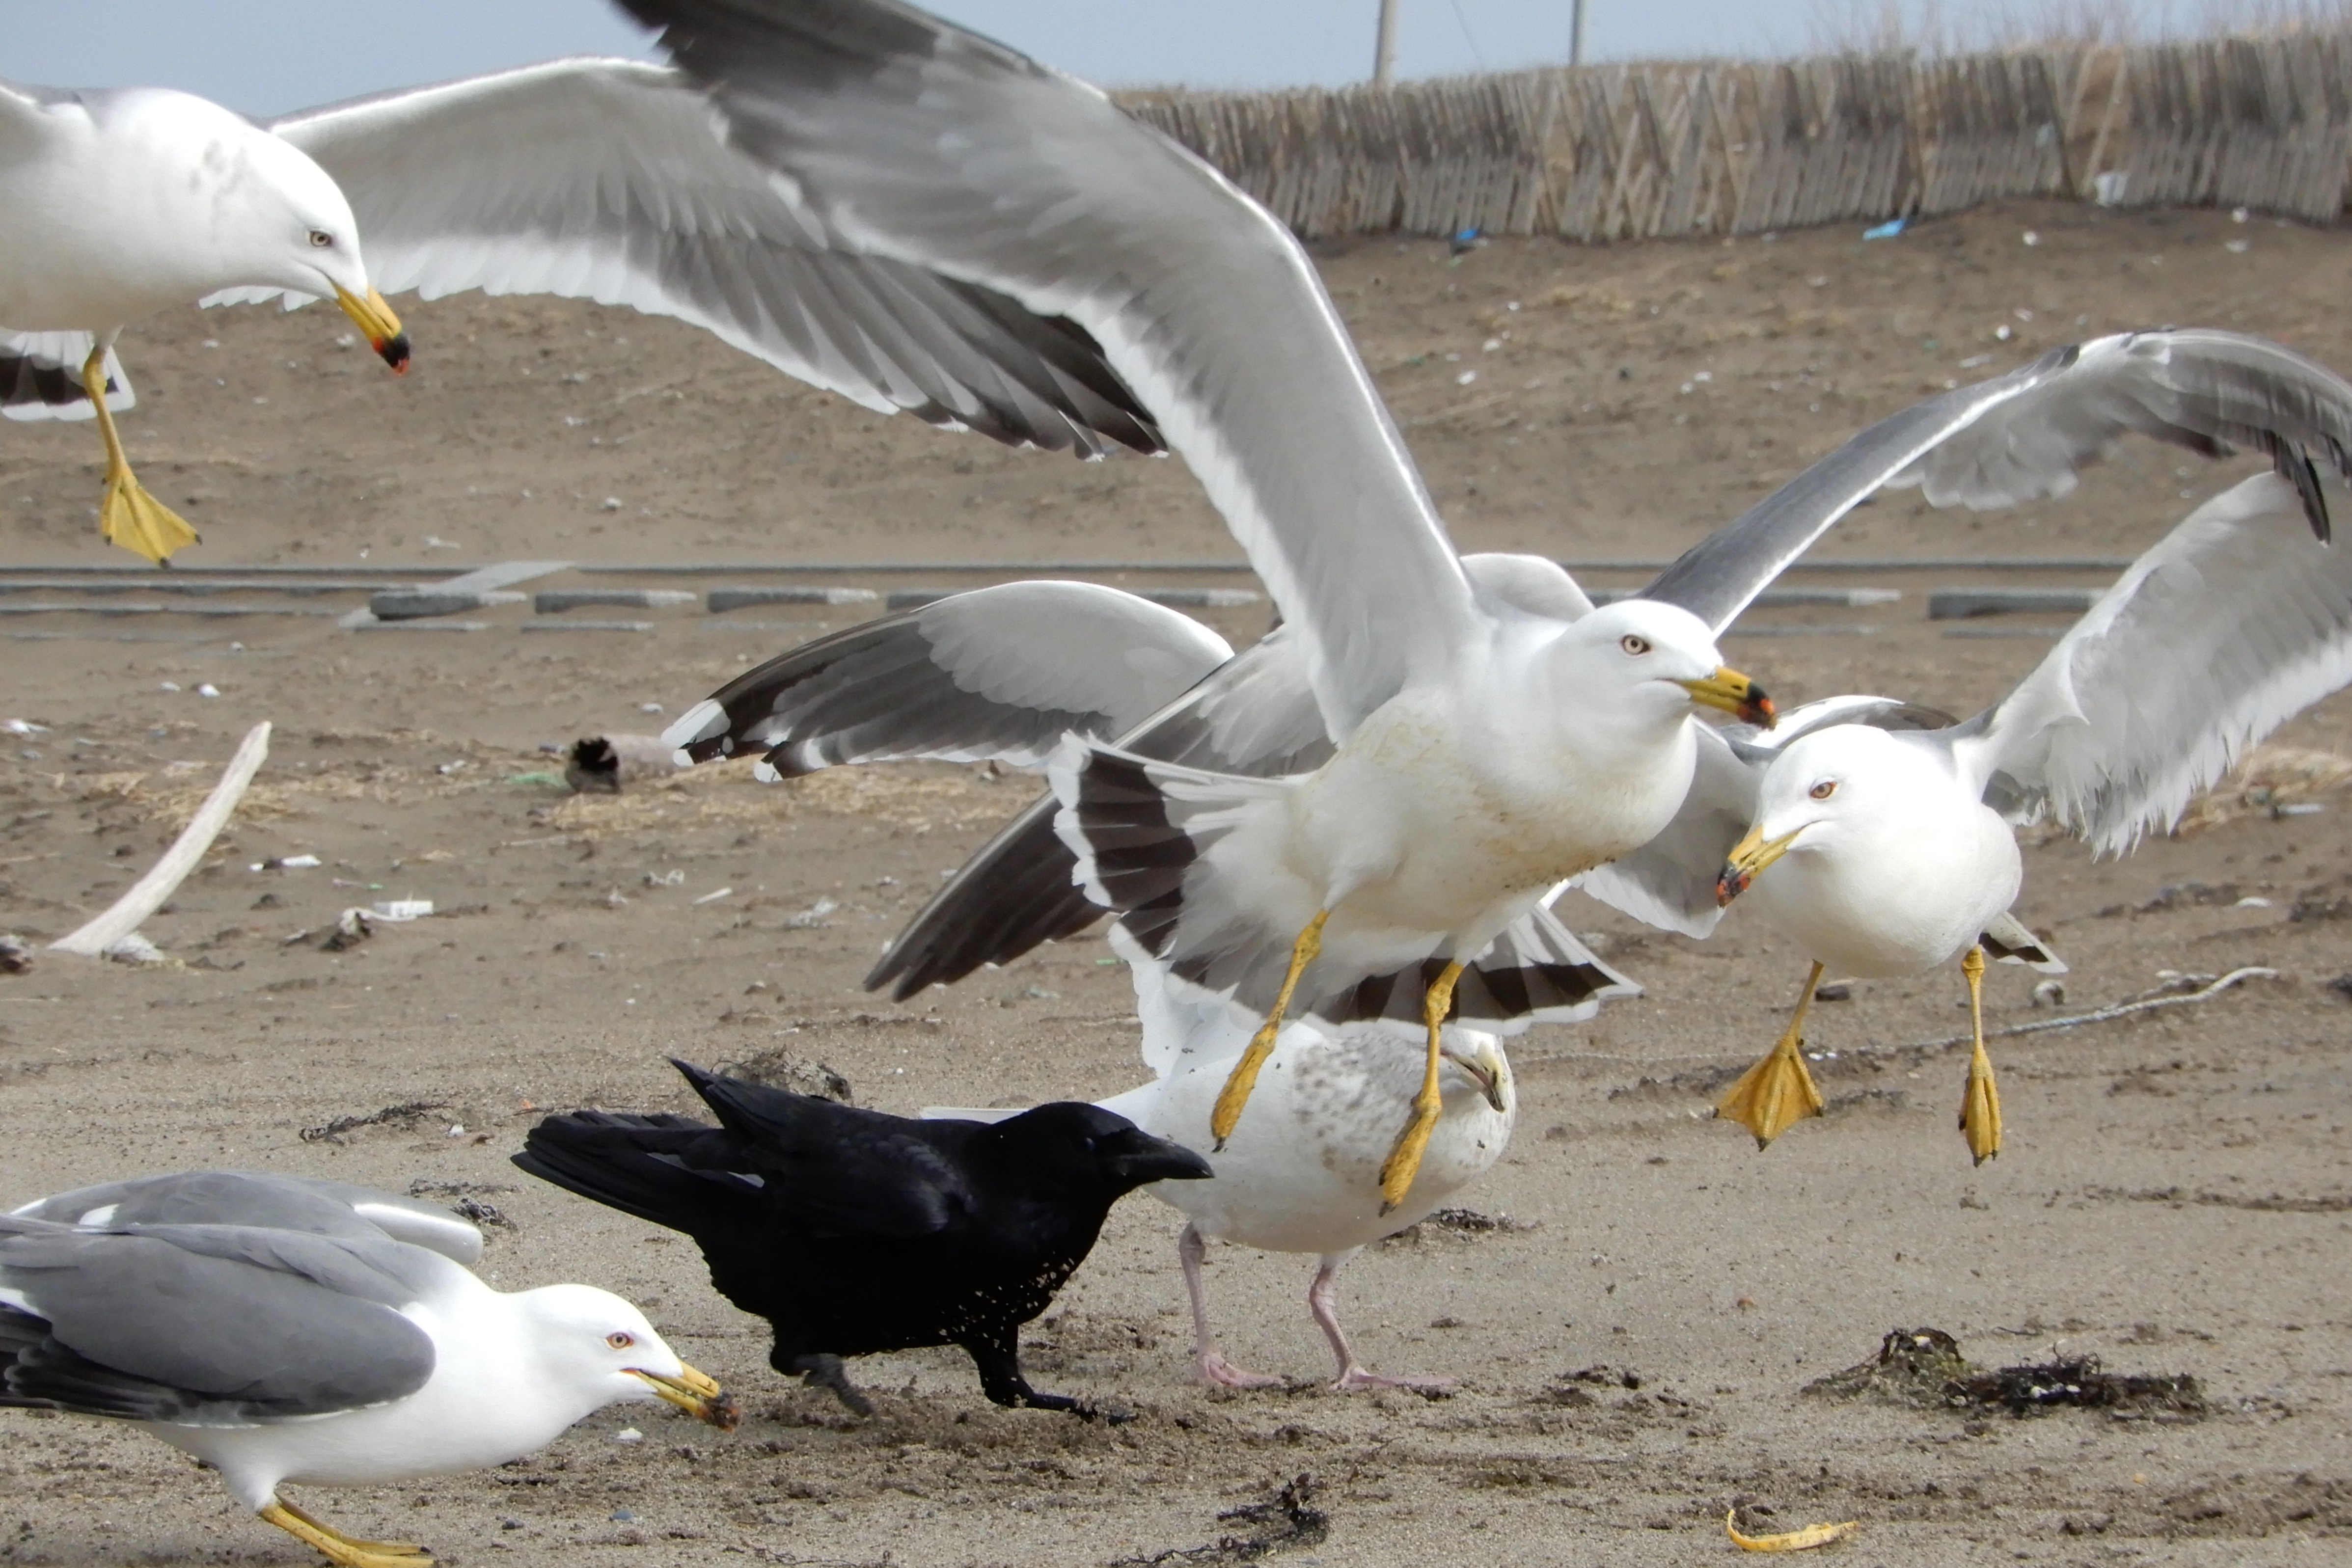
beach, sea, bird, wing, animal, seabird, seagull, wildlife, gull, beak, flight, natural, fauna, wild animal, vertebrate, sea gull, charadriiformes, european herring gull, great black backed gull